Iranian Armenians

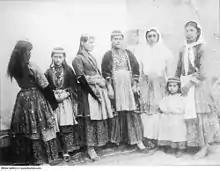
Iranian Armenian women in the Qajar era

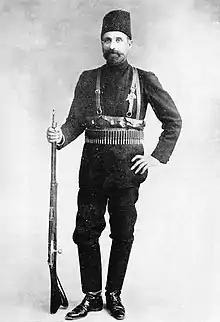
Yeprem Khan was a leading figure in the Constitutional Revolution of Iran

The Armenians played a significant role in the development of 20th-century Iran, regarding both its economical as well as its cultural configuration. They were pioneers in photography, theater, and the film industry, and also played a very pivotal role in Iranian political affairs.